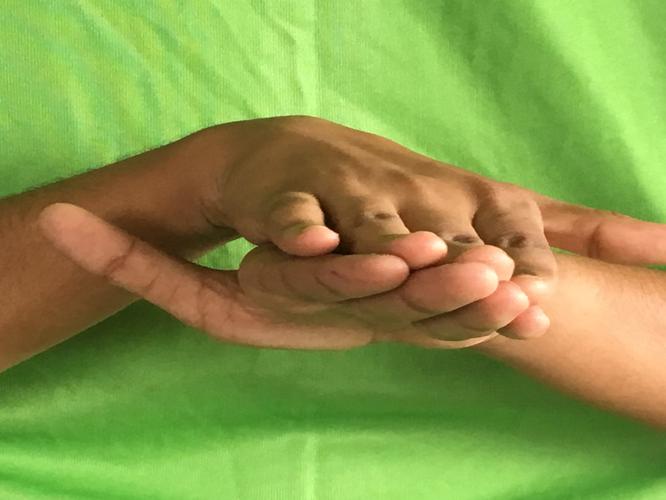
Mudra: Matsya
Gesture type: double_hand